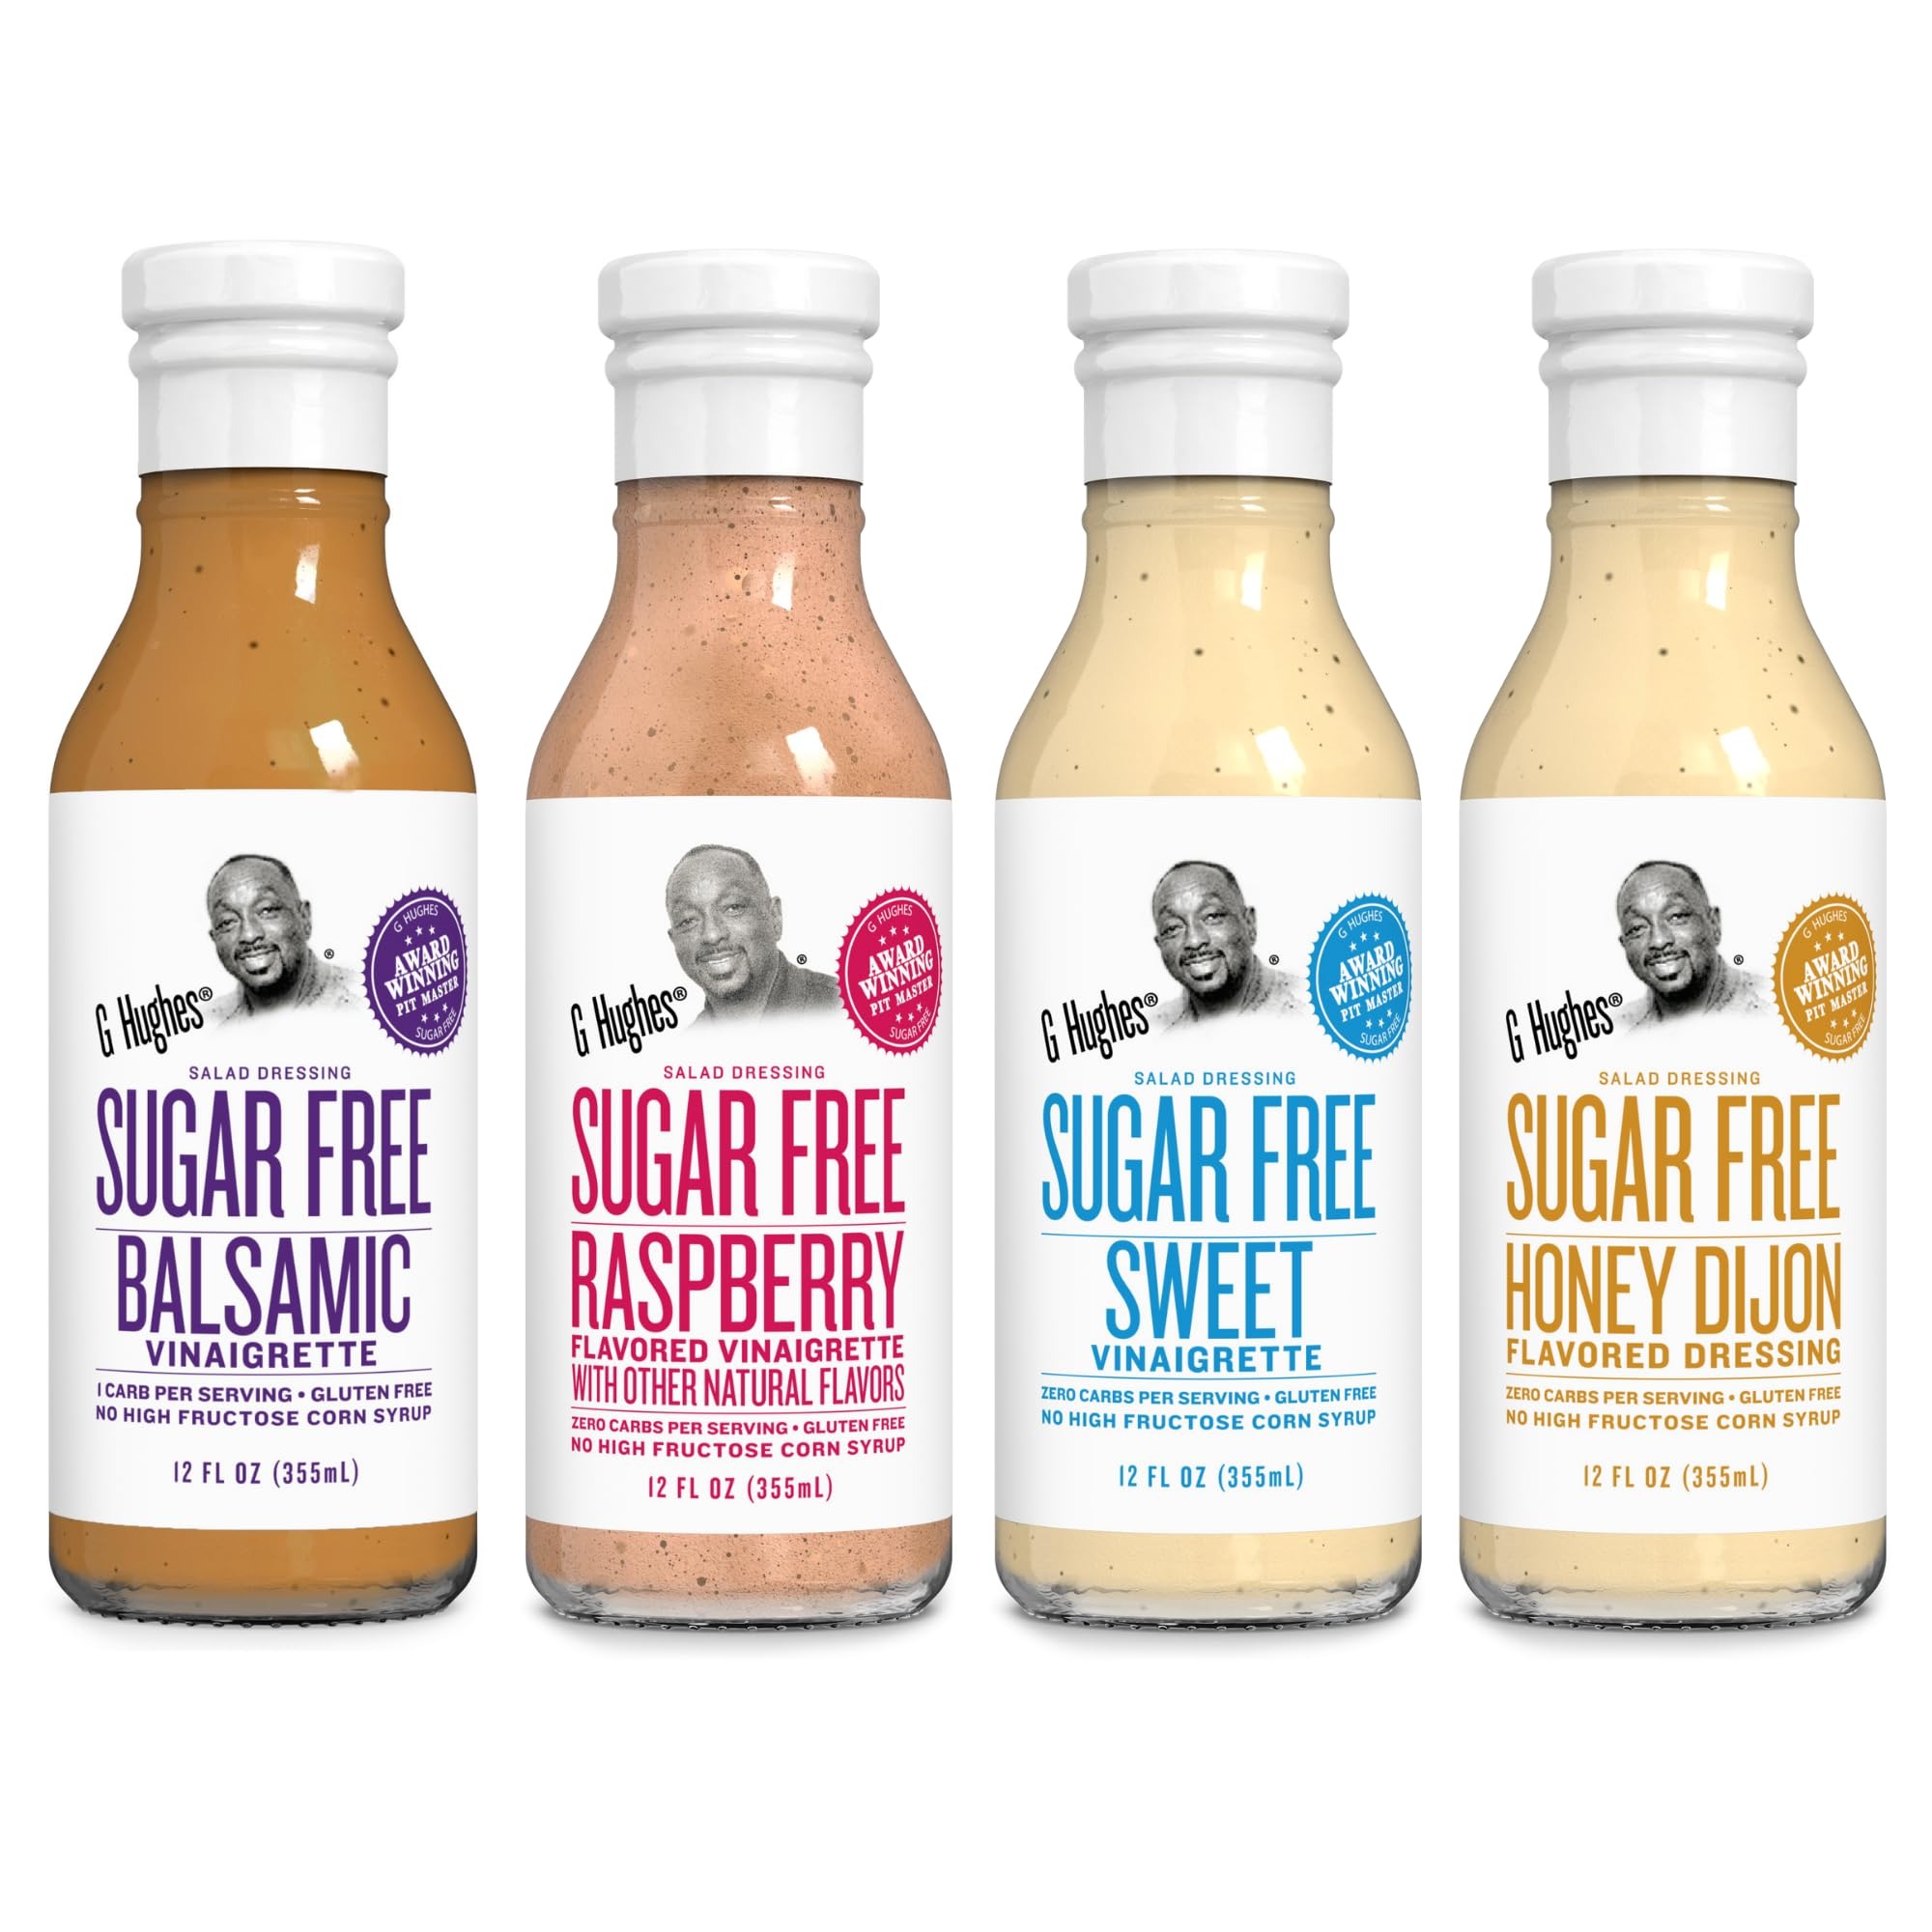
Item Name: G Hughes Sugar Free, Salad Dressing Bundle - Gluten Free Salad Dressings, Low Carb Healthy Salad Dressing - 12 Oz Bottles (4-Pack Honey Dijon, Sweet, Raspberry, & Balsamic)
Bullet Point 1: ALWAYS SUGAR FREE - Yeah, you read that right! You can always expect a savory experience in our sugar free dressings. It's a great fit for anyone wanting a healthier way of life
Bullet Point 2: GLUTEN FREE - Don't worry, our salad dressings are gluten free. You deserve to experience this beautifully-crafted flavor without having to worry about fatigue or stomach pains
Bullet Point 3: DIET-FRIENDLY - These low-carb salad dressings work for your healthy diet. You're welcome. Give your taste buds what they deserve with our wide selection of dressings!
Bullet Point 4: NO MORE BORING MEALS - Our sauces and dressings take your meals to the next level. Make your stomach happy with our variety pack of delicious sugar free dressings and sauces today!
Bullet Point 5: EPIC SAUCES FROM THE PIT MASTER - G Hughes created a line of sugar free, gluten free perfection with all of the taste and none of the guilt. Try slathering our finger-licking sauces on your next meal
Value: 48.0
Unit: Fl Oz

Price: 25.99